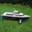
Label: ship